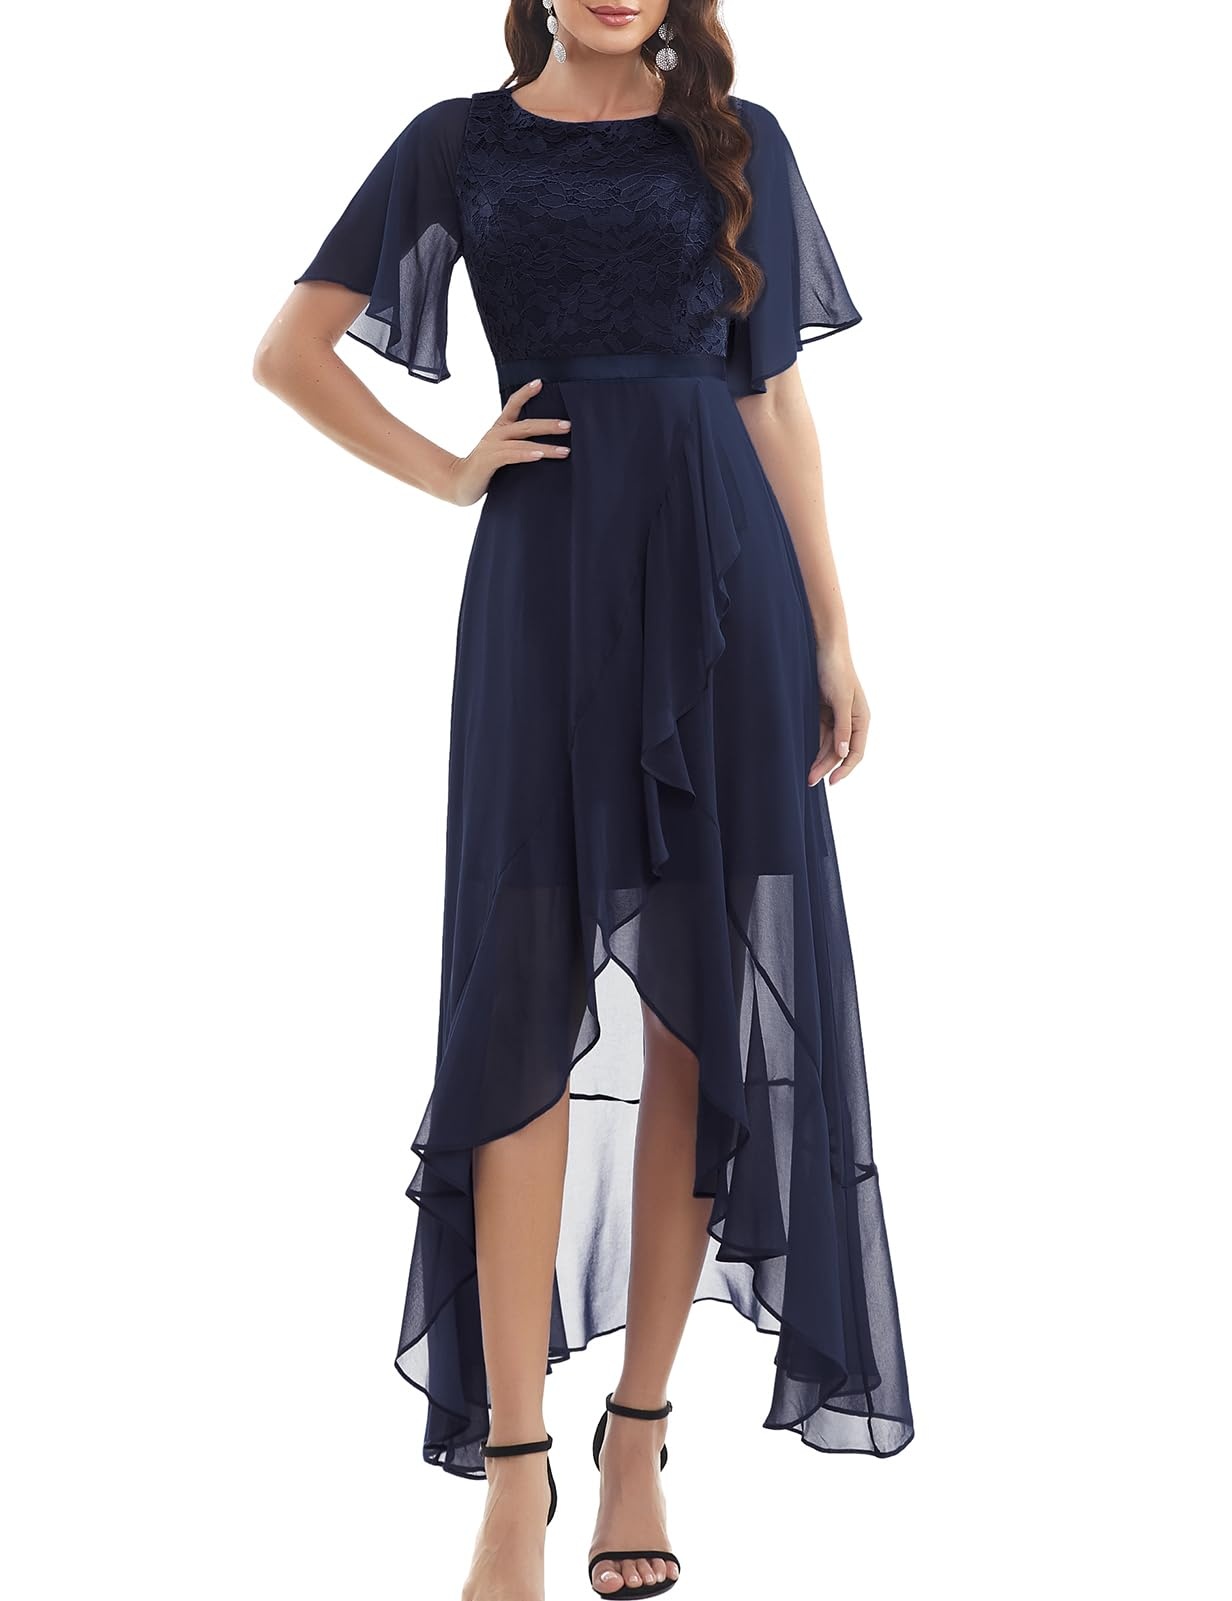
1 x RAW Customer Returns Gardenwed evening dresses elegant for wedding festive dress chiffon sleeve ruffles bridesmaid dress bridesmaid dress party graduation dress long ball gown navy S - RRP €60.62
Download Manifest: HERE Title Qty Unit Price Total Price ASIN EAN Gardenwed evening dresses elegant for wedding festive dress chiffon sleeve ruffles bridesmaid dress bridesmaid dress party graduation dress long ball gown navy S 1 €60.62 €60.62 B0CHW16TWL N/A
Brand: Jobalots
Category: Apparel & Accessories > Clothing > Dresses